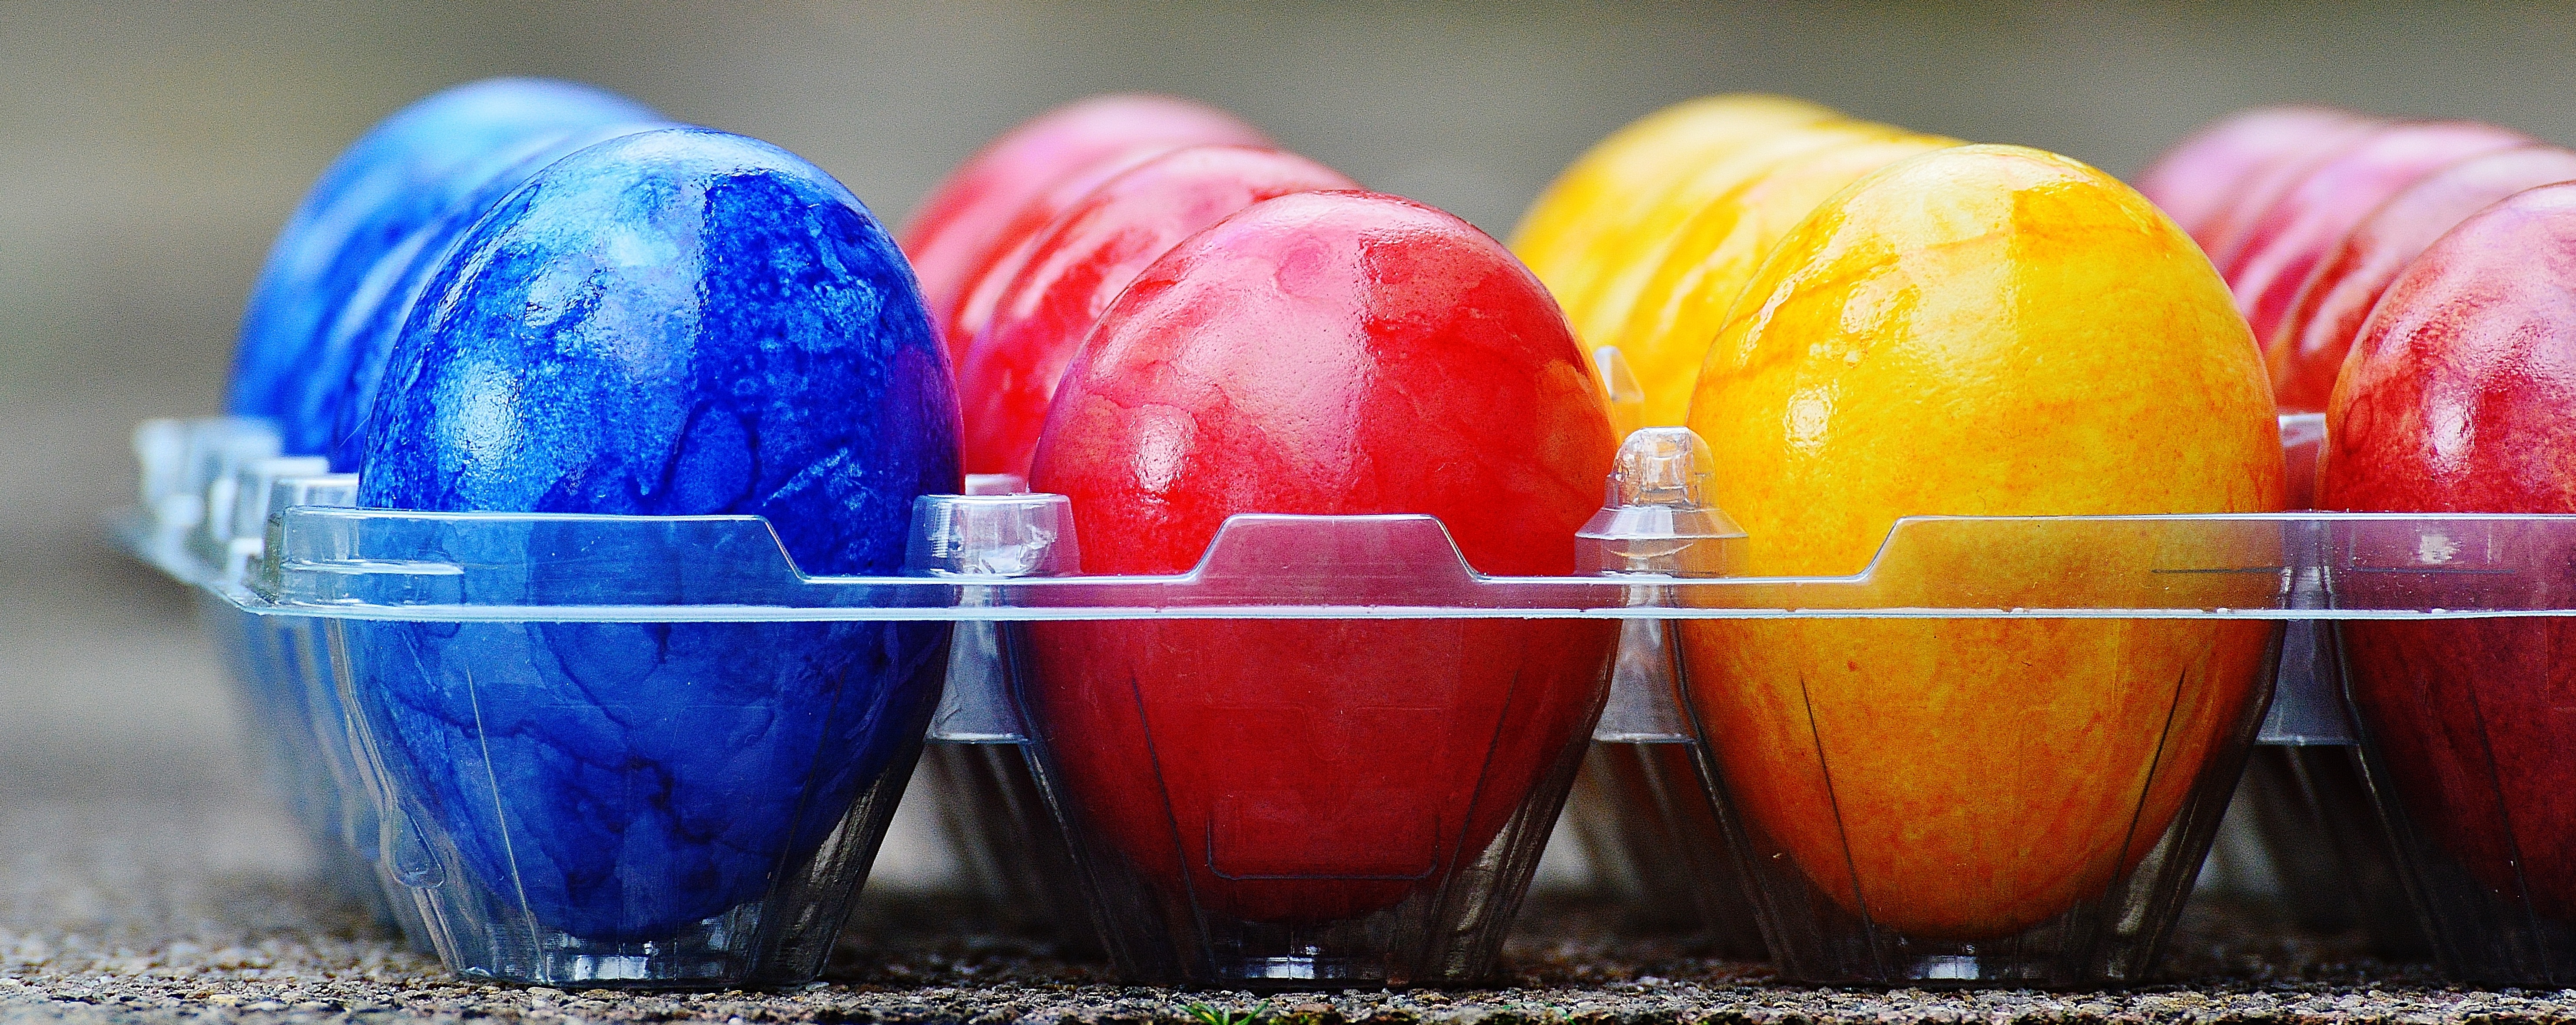
flower, food, red, produce, color, colorful, egg, easter, colored, easter eggs, happy easter